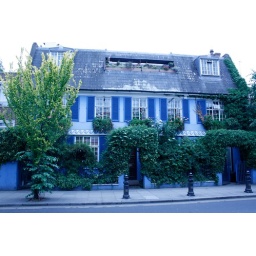
oh my future home will definitely seem like it is swallowed by plants